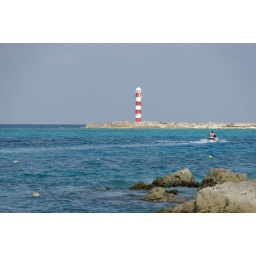
It's the zoom that makes the lighthouse look close. It's quite far and probably a good hour walk in the beach sand.